Neil Gaiman

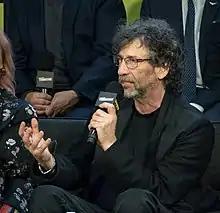
Gaiman on a panel about the "Good Omens" TV series at New York Comic Con in 2018

In a collaboration with author Terry Pratchett, best known for his series of "Discworld" novels, Gaiman's first novel "Good Omens" was published in 1990. In 2011, Pratchett said that while the entire novel was a collaborative effort and most of the ideas could be credited to both of them, Pratchett did a larger portion of writing and editing if for no other reason than Gaiman's scheduled involvement with "Sandman".